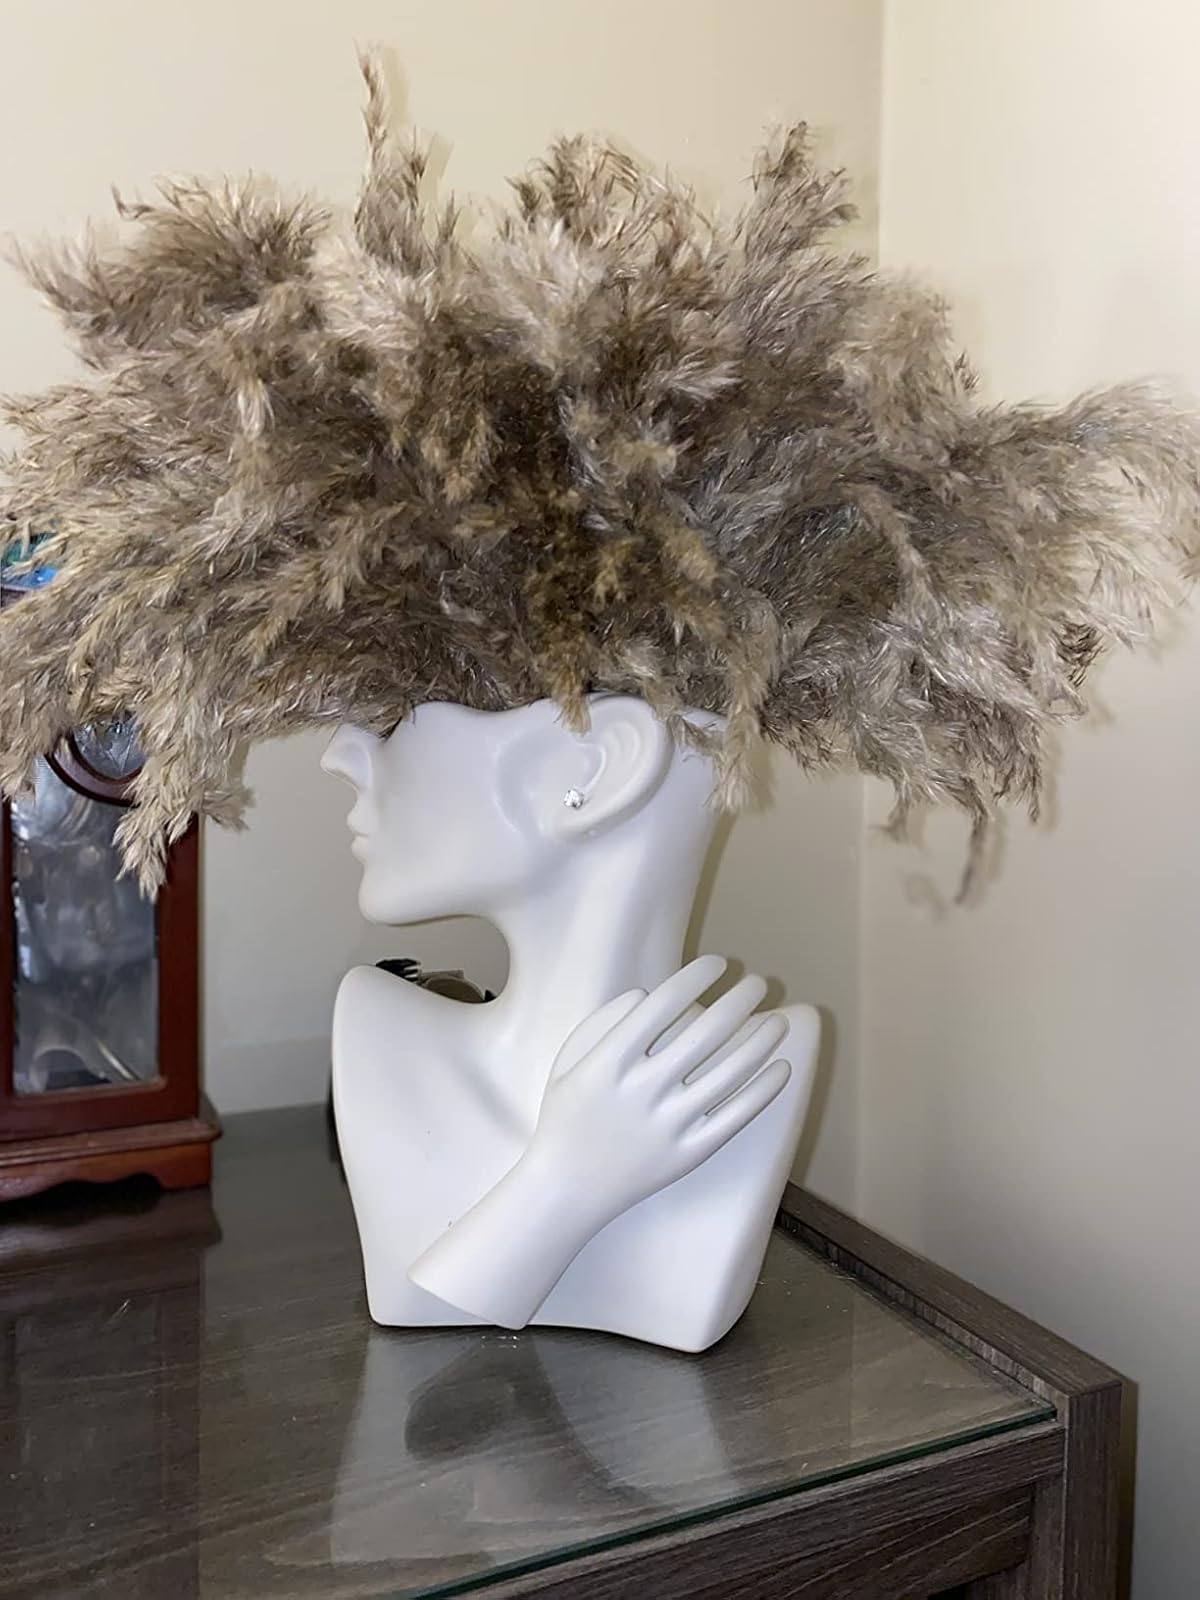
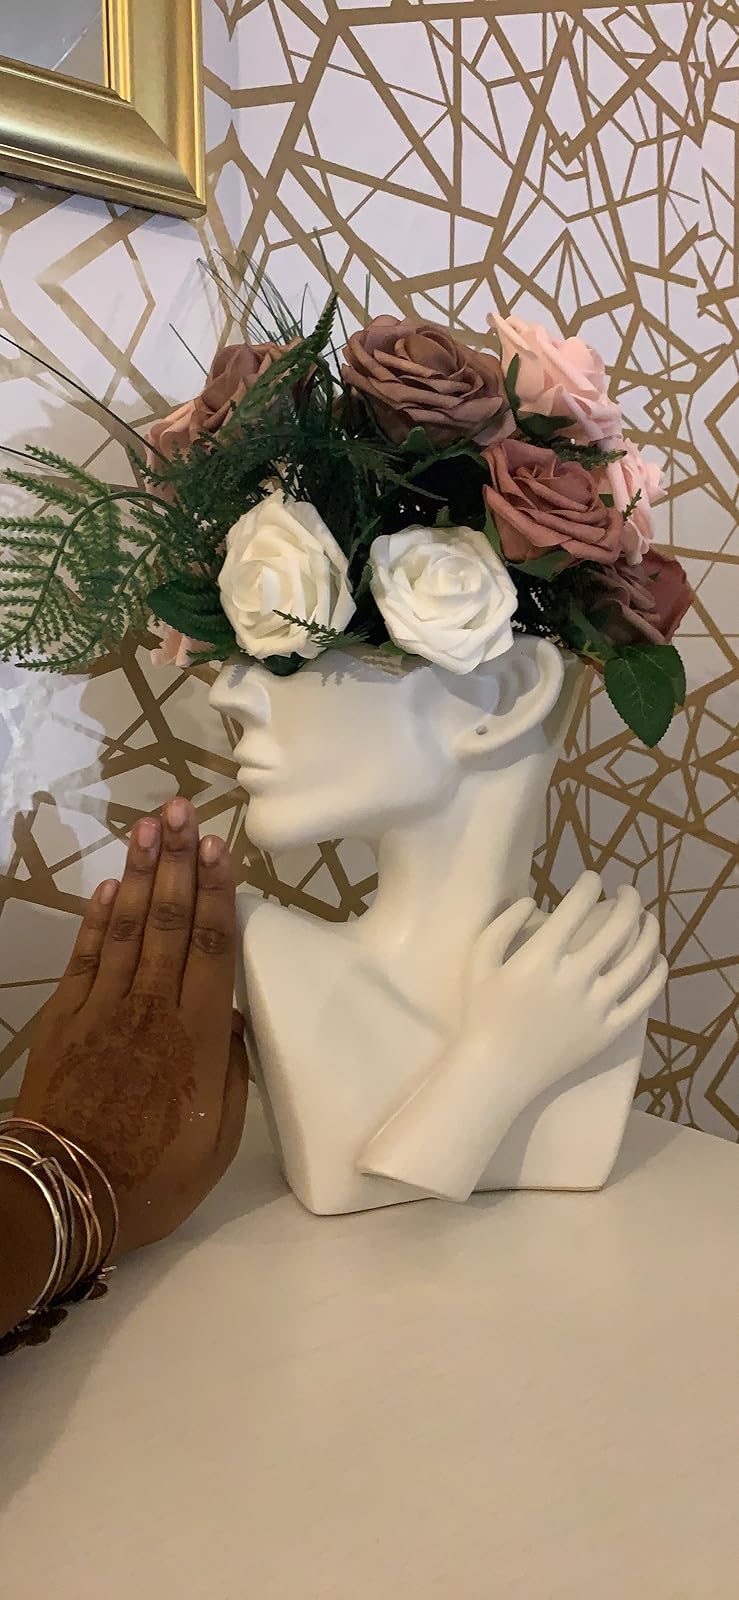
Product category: vase
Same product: yes